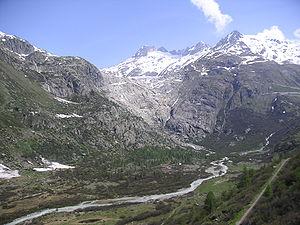
Le glacier du Rhône se trouve à l'extrémité nord-est du canton du Valais en Suisse. Il donne naissance au Rhône, en amont de Gletsch, qui s'écoule ensuite dans la vallée de Conches.
Un glacier est une masse de glace plus ou moins étendue qui se forme par le tassement de couches de neige accumulées. Écrasée sous son propre poids, la neige expulse progressivement l'air qu'elle contient, se soude en une masse compacte et se transforme en glace.
Le bassin du Rhône est le bassin versant du fleuve Rhône. Il est situé intégralement en France et en Suisse. Il est alimenté par des cours d'eau des Alpes, du Jura, du massif central et des Vosges. Le Rhône se jette dans la mer Méditerranée par un delta.
L'hydrologie est la science qui étudie le cycle de l'eau dans son ensemble, c'est-à-dire les échanges d'eau entre le sol et l'atmosphère mais aussi entre le sol et le sous-sol.